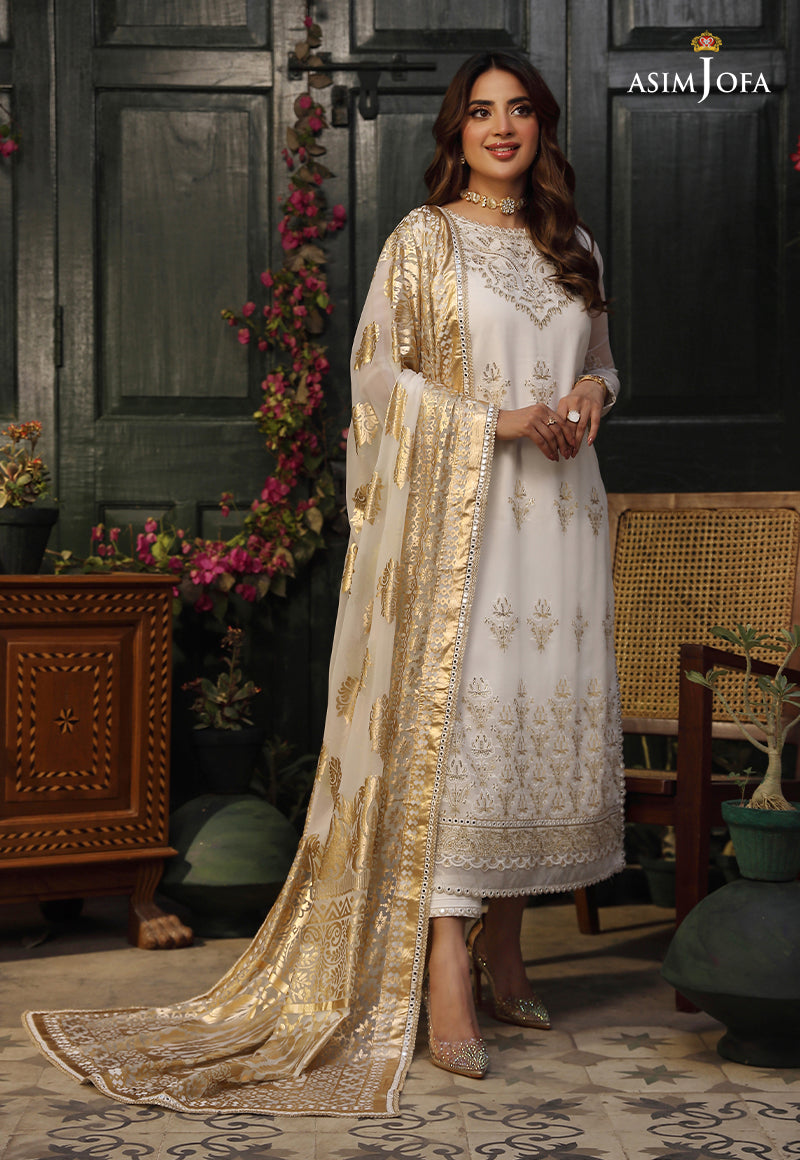
ivory embroidered georgette suit